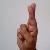
The image shows a hand gesture representing the letter 'R' in Indian Sign Language.